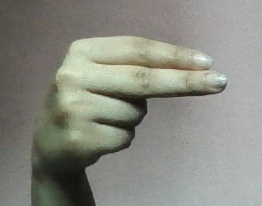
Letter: ain